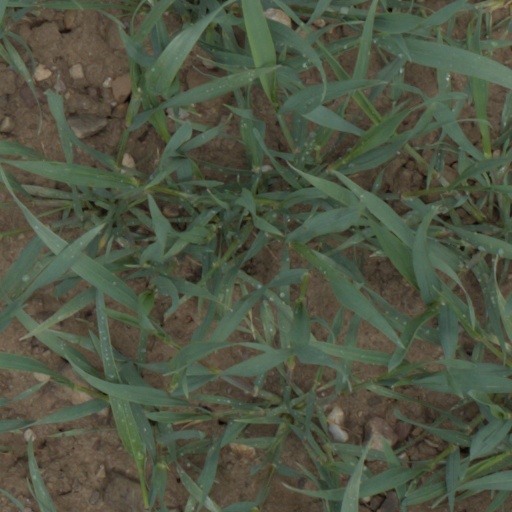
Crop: wheat